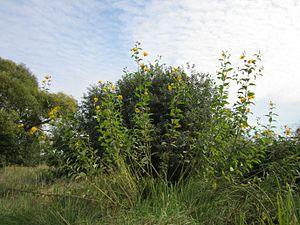
Le topinambour, aussi appelé artichaut de Jérusalem, truffe du Canada ou soleil vivace, est une plante vivace de la famille des astéracées, dont l'espèce appartient au même genre que le tournesol. Elle est cultivée pour ses tubercules comestibles.